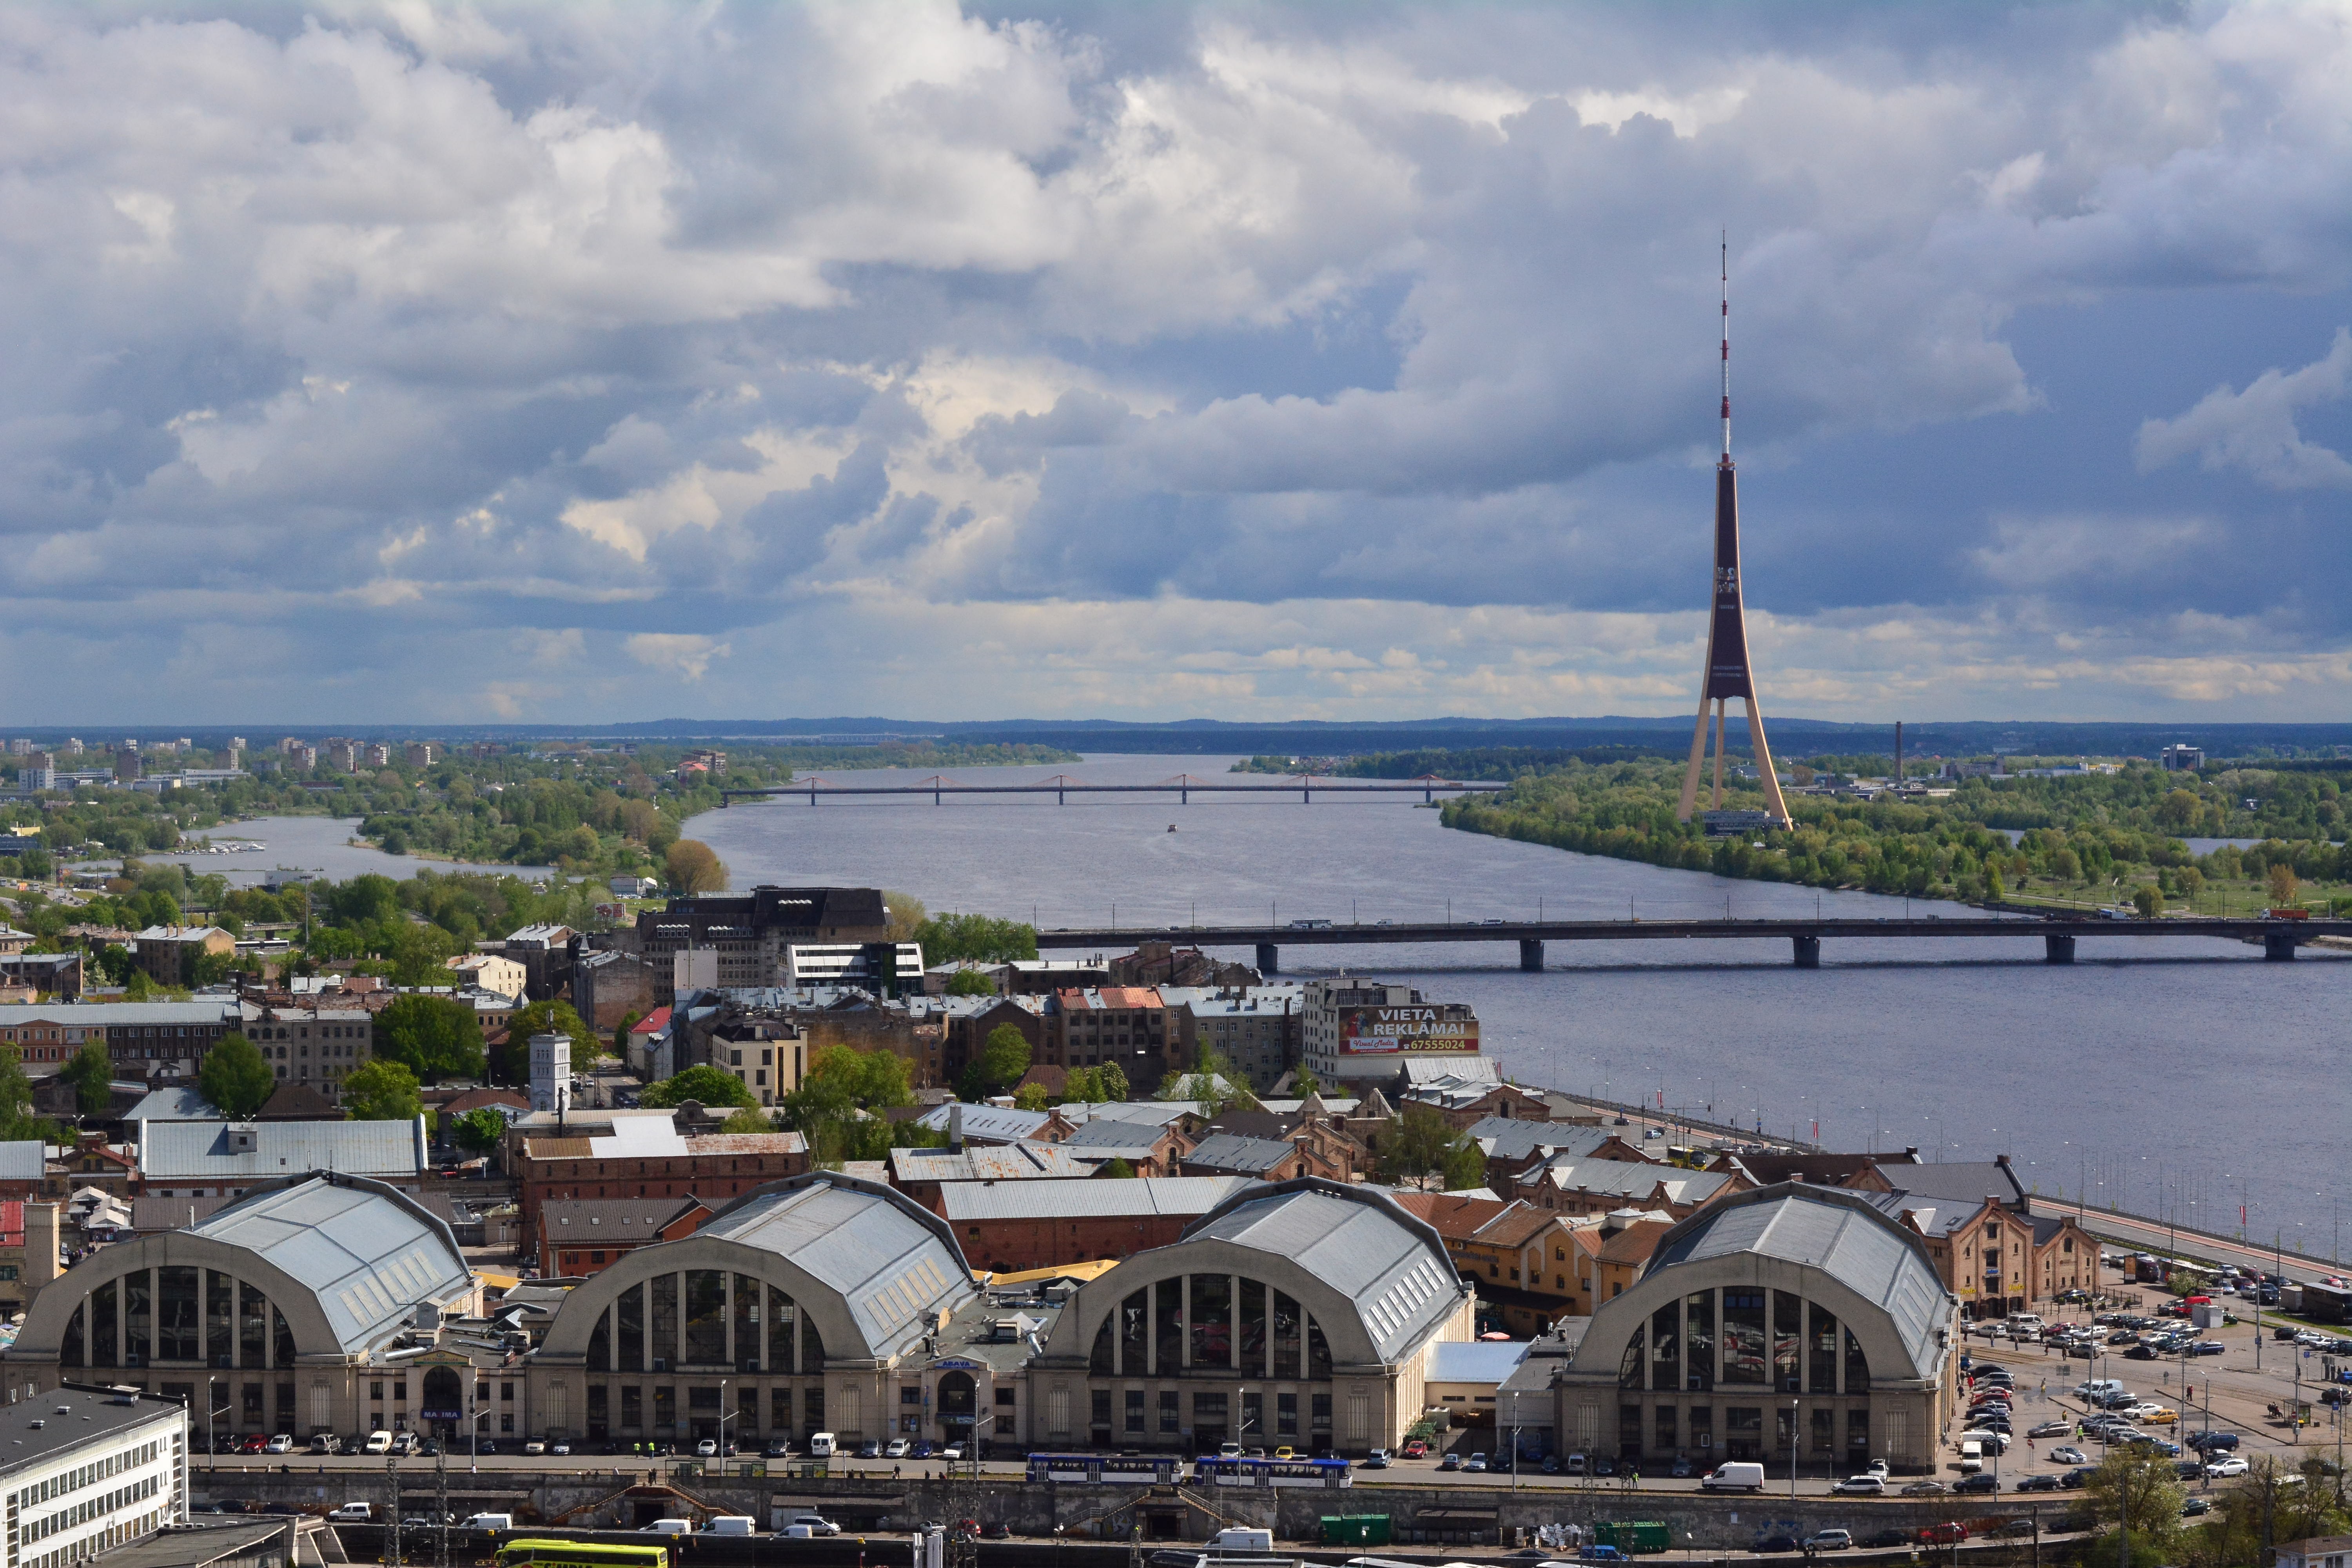
sea, architecture, sky, bridge, skyline, house, town, building, city, urban, river, cityscape, panorama, travel, europe, tower, landmark, harbor, blue, historic, tourism, stadium, capital, european, baltic, riverside, riga, aerial photography, latvia, human settlement